Buckland County

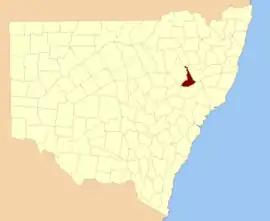
Location in New South Wales

Buckland County is one of the 141 cadastral divisions of New South Wales. It is situated between a small part of the Namoi River in the north to the Liverpool Range in the south. The Mooki River is the boundary to the west. It includes Quirindi.